COVID-19 pandemic on USS Theodore Roosevelt

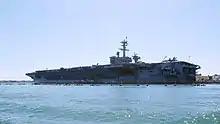
USS "Theodore Roosevelt" in October 2019

The severe acute respiratory syndrome coronavirus 2 (SARS-CoV-2), the cause of the COVID-19 pandemic, was detected on the aircraft carrier in March 2020 while she was at sea. Affected crew members were evacuated and the ship was ordered to Guam. The captain, Brett Crozier, wanted most of the crew to be removed from the ship to prevent the spread of the disease, but his superiors were reluctant. After several days Crozier e-mailed three of his superior officers and seven other Navy Captains, outlining a plan for the ship to be largely evacuated because the virus could not be contained on board. The letter leaked to the press, and the next day the Navy ordered most of the crew to be taken ashore, but the captain was relieved of command by Acting Secretary of the Navy Thomas Modly. Modly's order was controversial, and his later speech to the crew aboard "Theodore Roosevelt" was criticized. Modly resigned a few days later. By mid-April hundreds of crew members including Crozier had tested positive for the virus, and one had died.